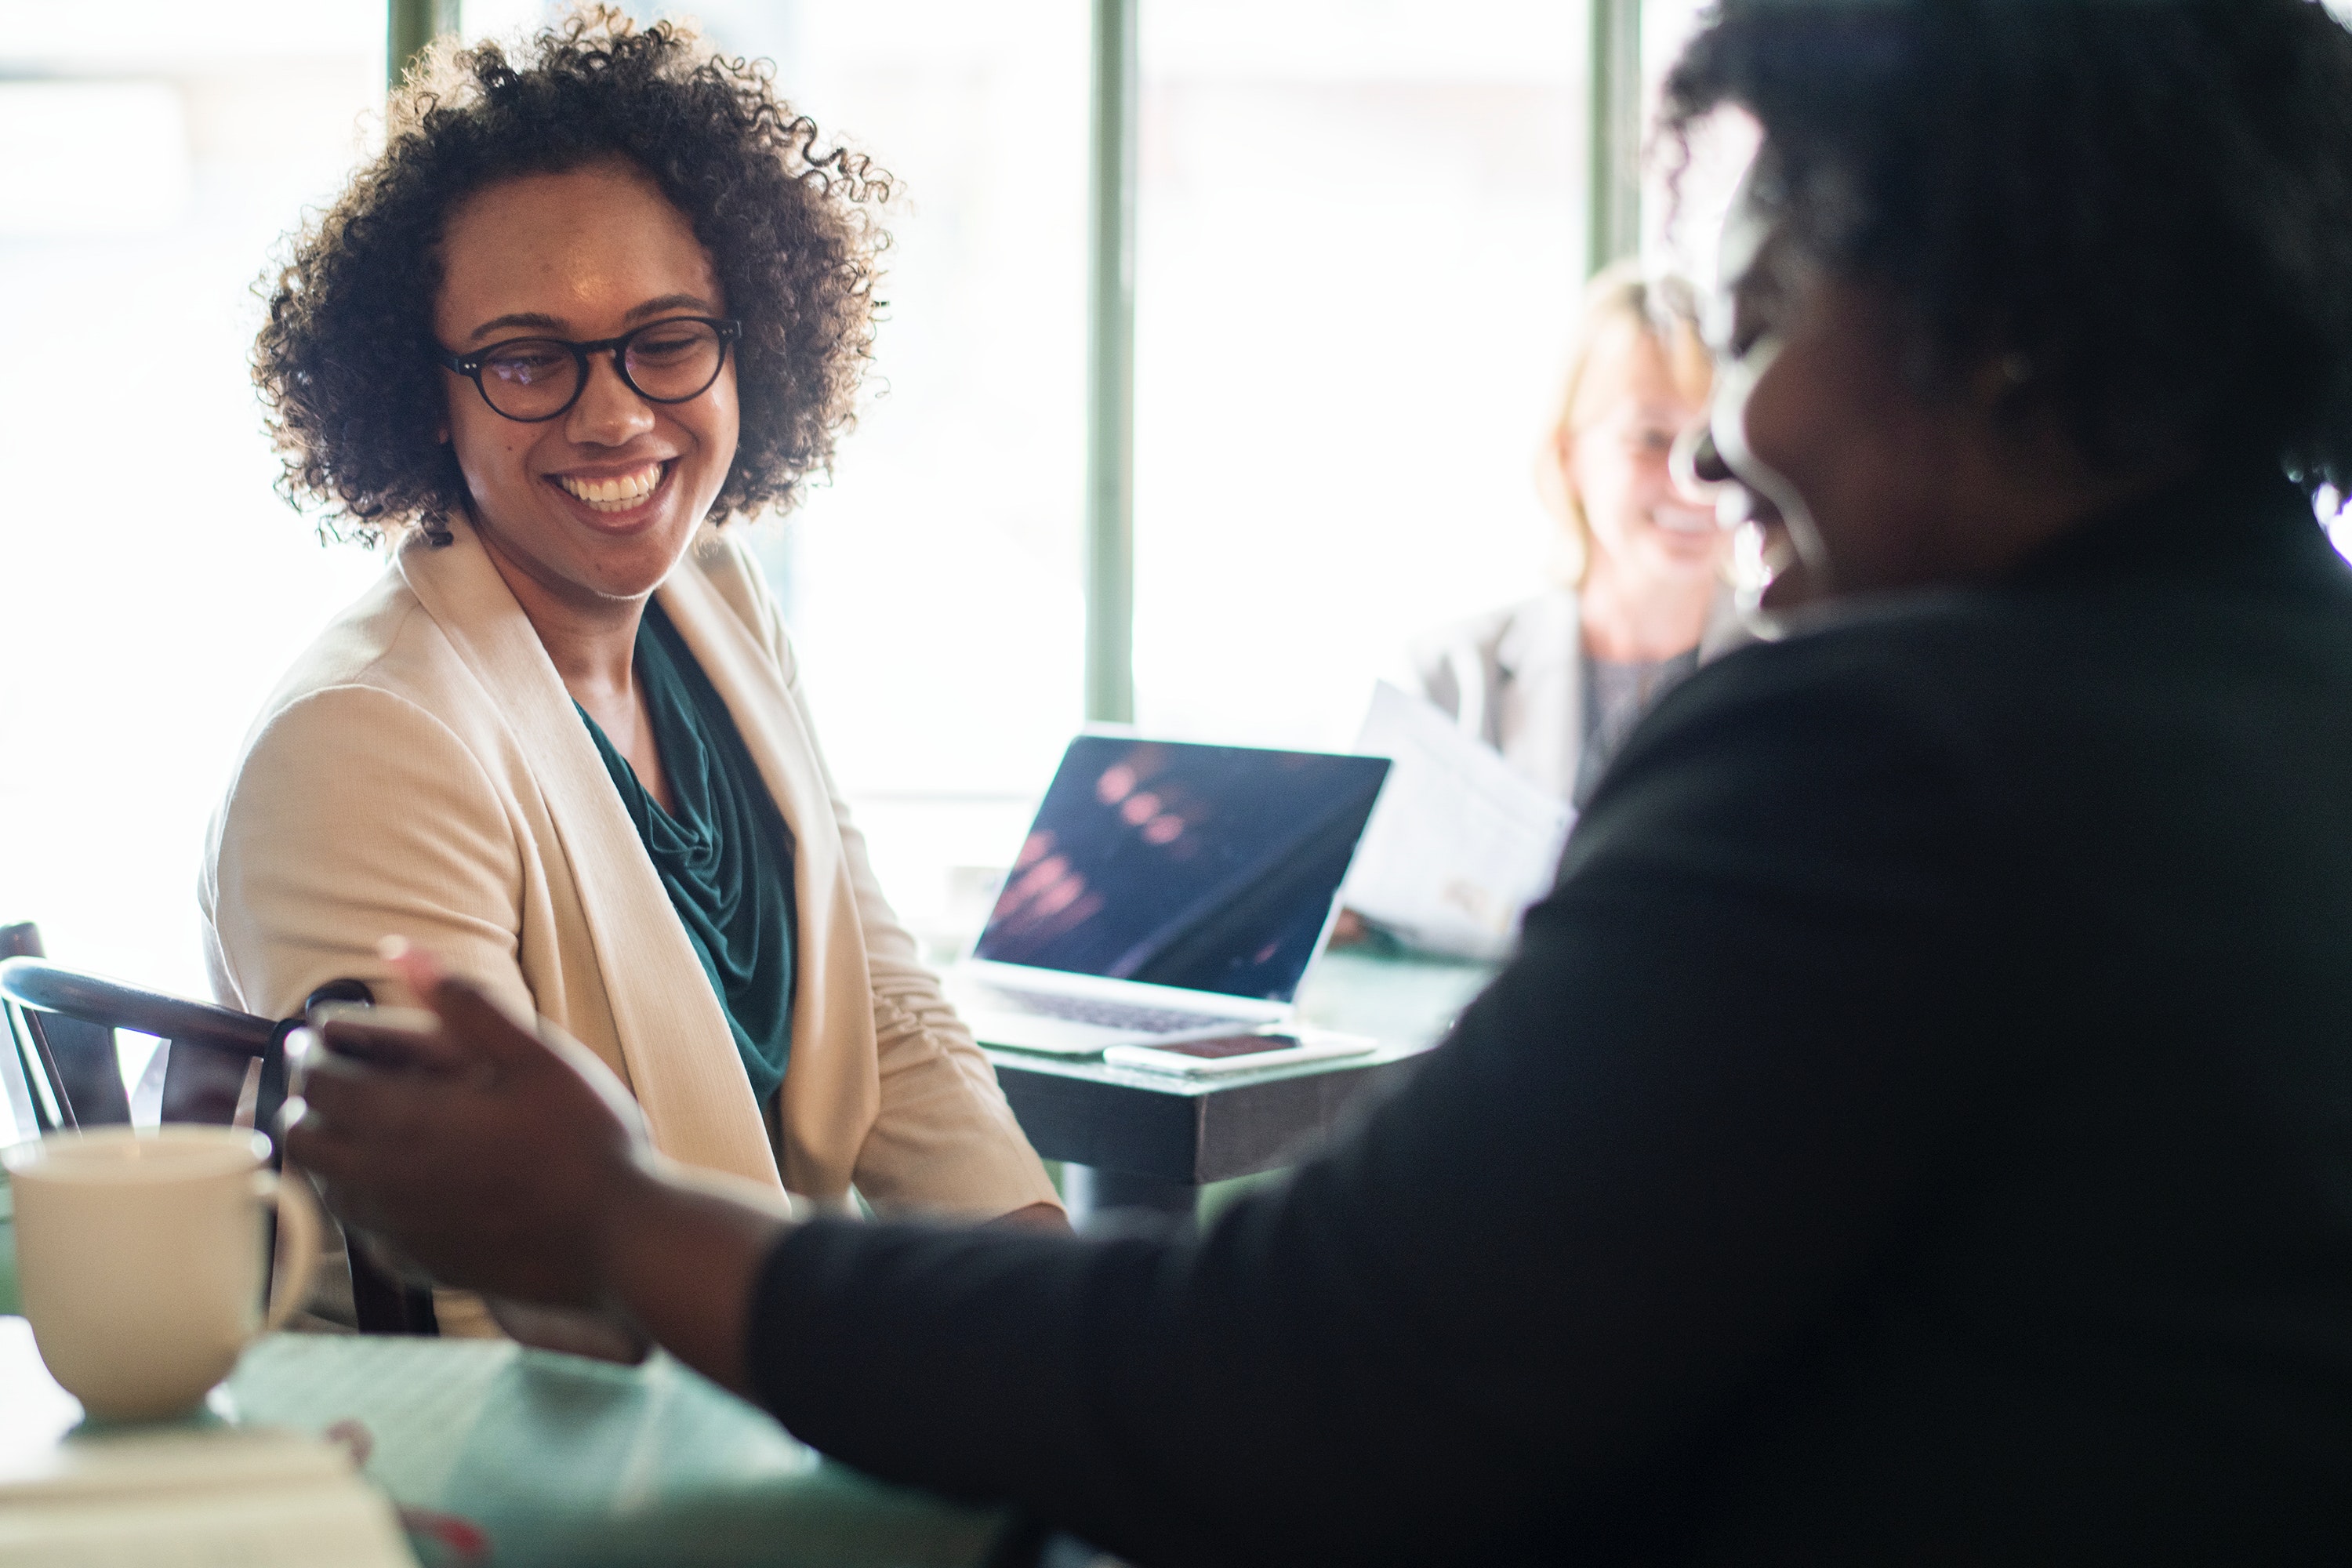
glasses, vision care, communication, girl, conversation, eyewear, fun, smile, student